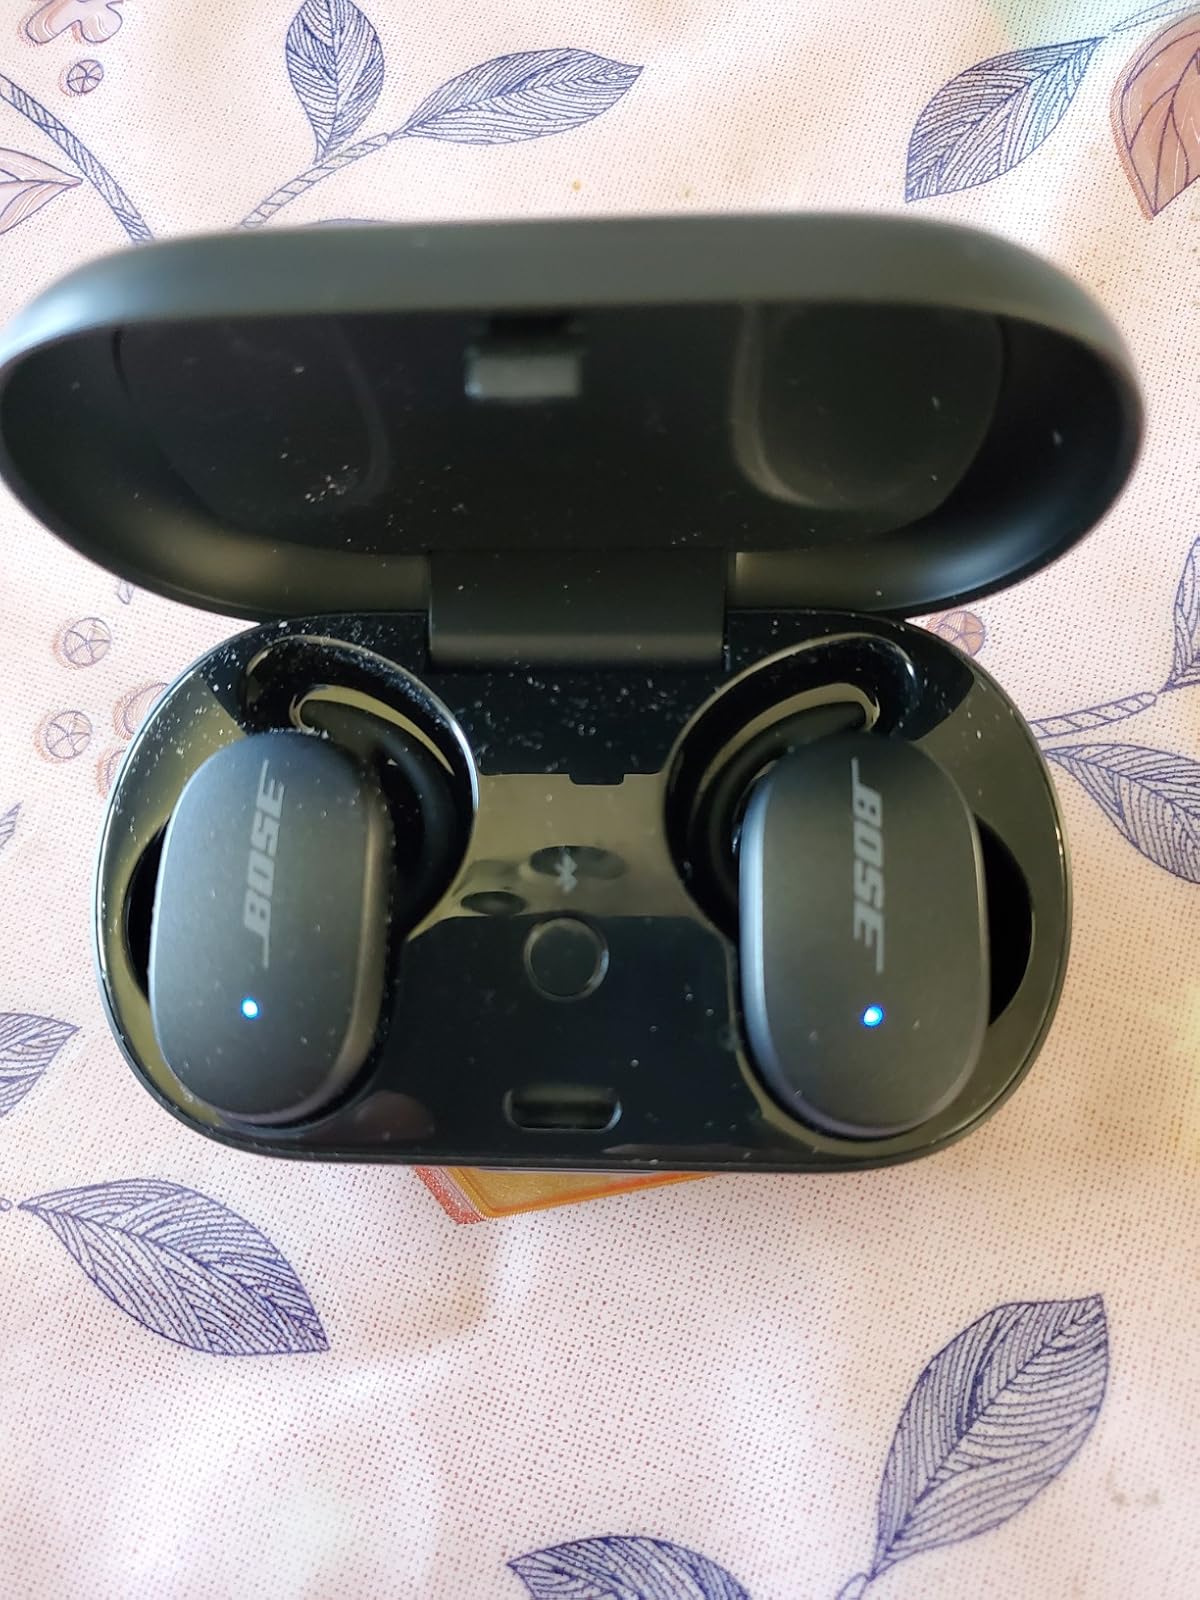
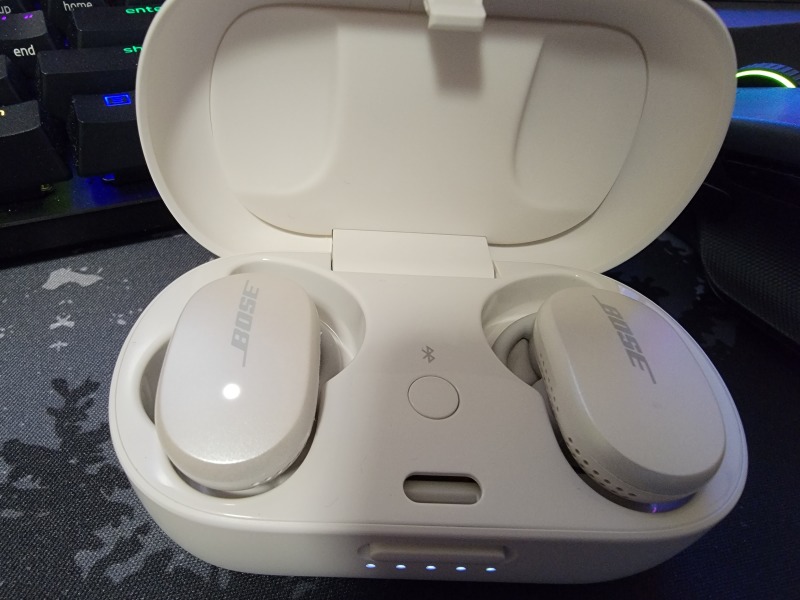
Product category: earbuds
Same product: no